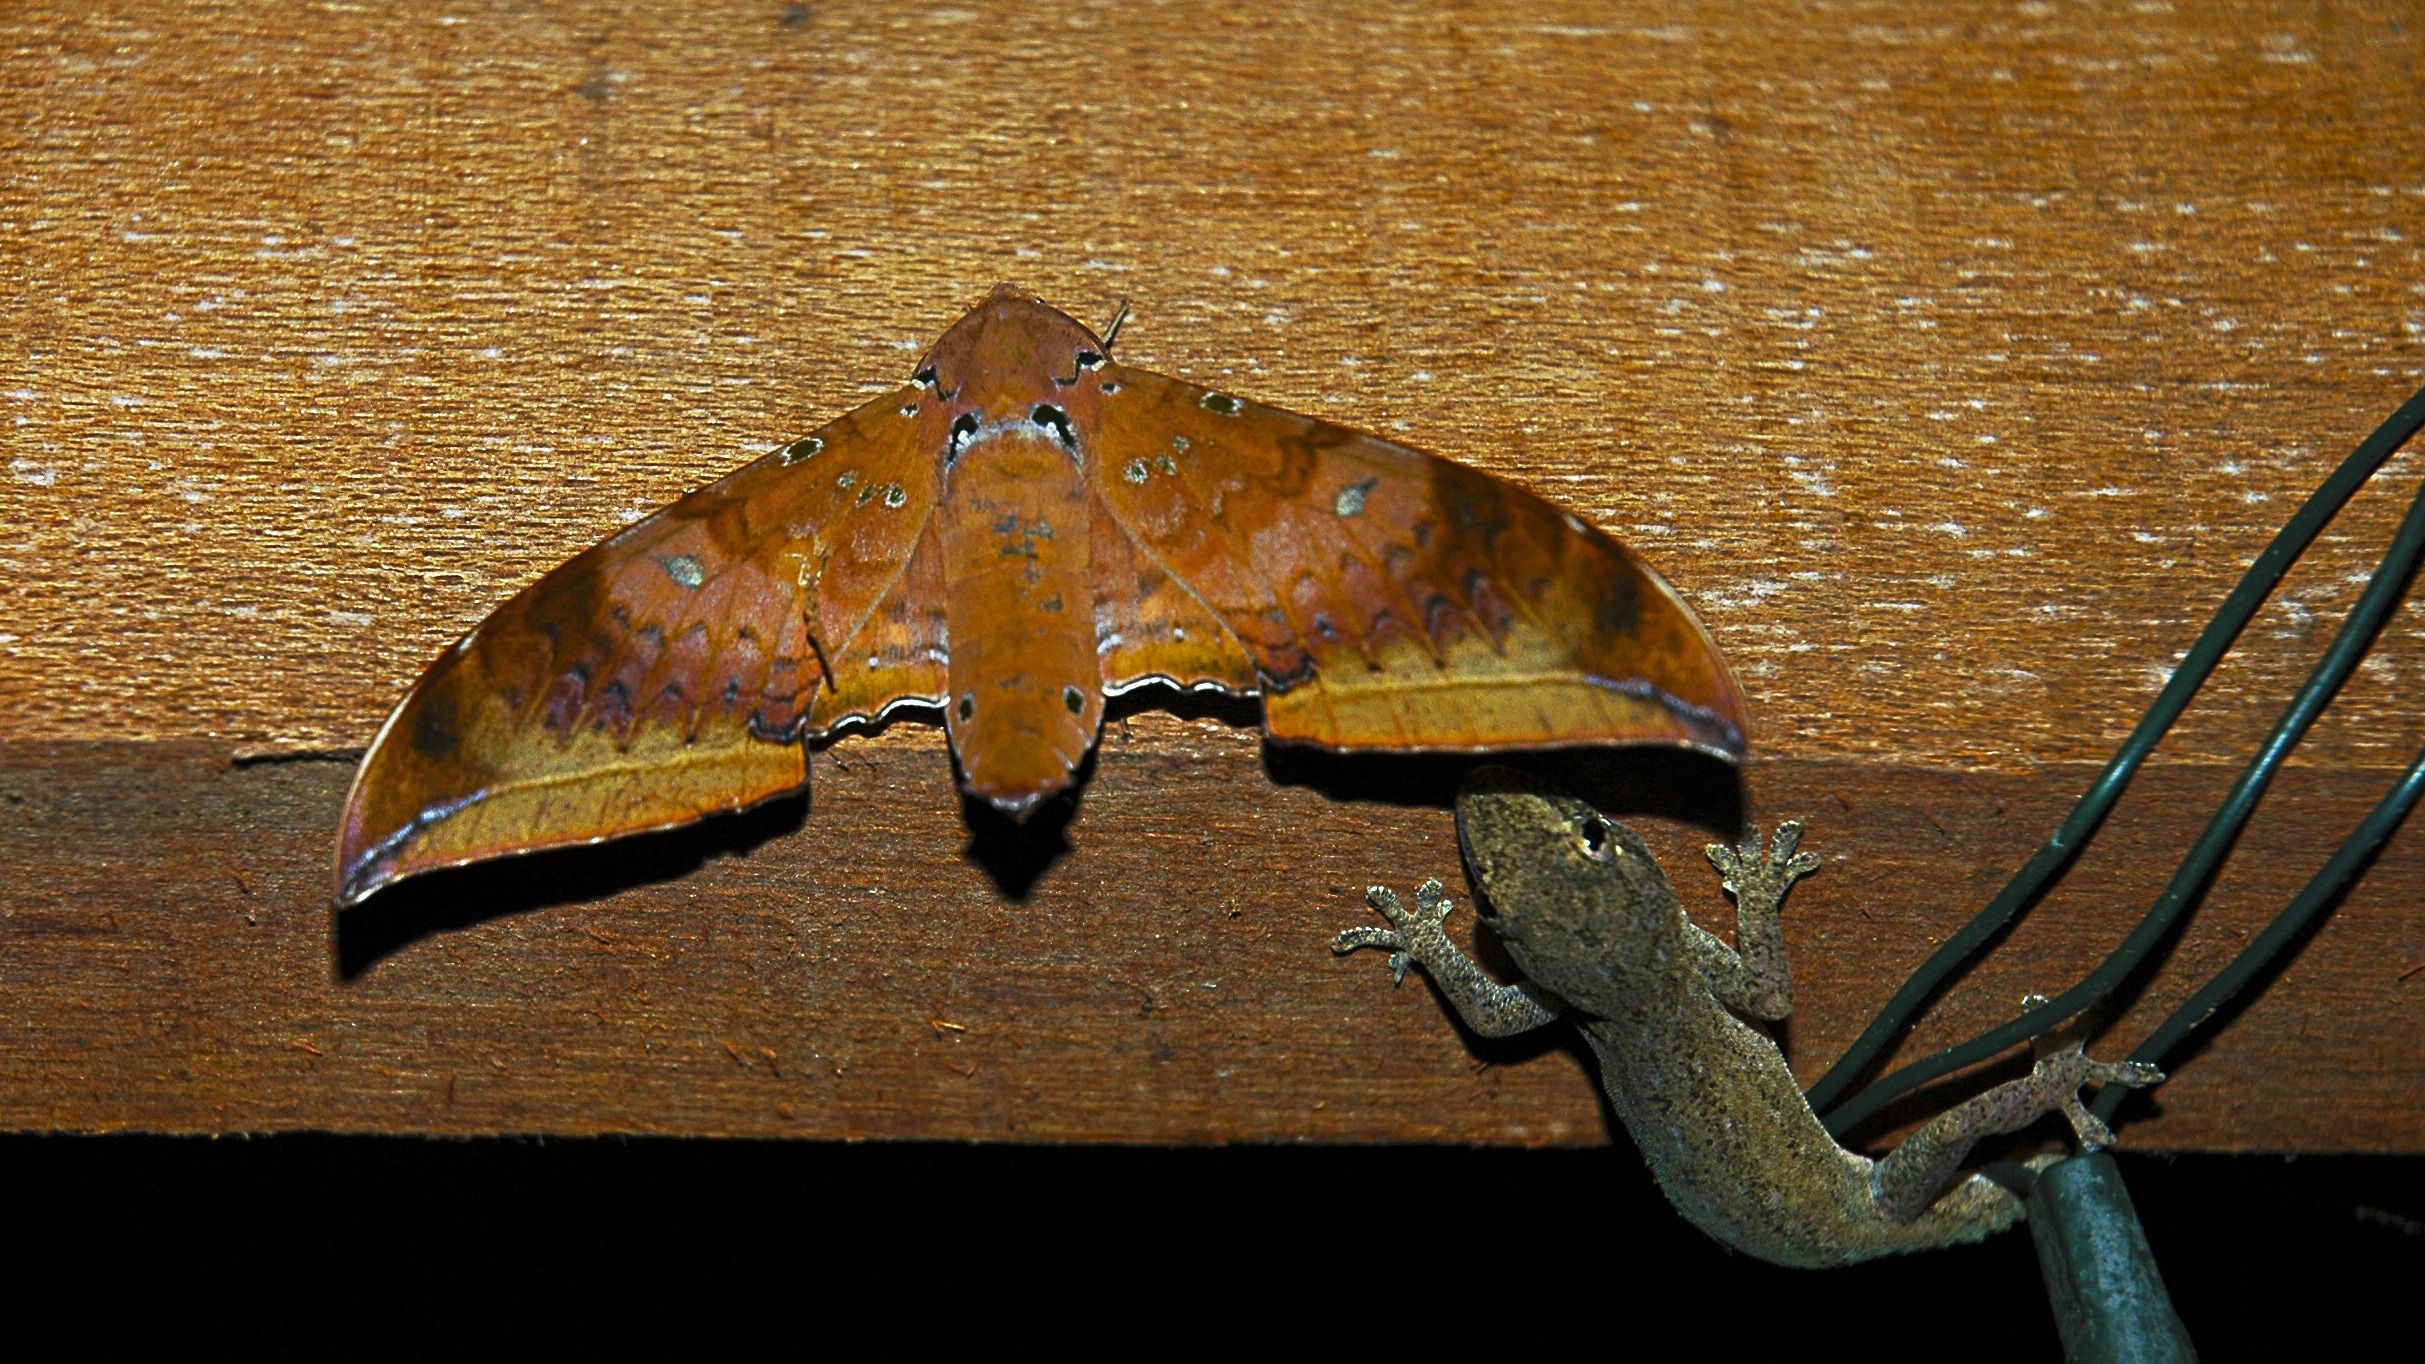
wing, leaf, insect, moth, fauna, invertebrate, gecko, macro photography, arthropod, hunts, moths and butterflies